Bey Yaar

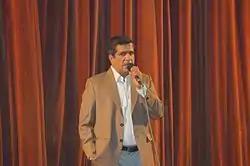
Darshan Jariwala, who played a similar role as a father figure in "Ajab Prem Ki Ghazab Kahani", elaborated that each "character was built differently and that is the beautiful thing about acting."

After the success of his debut film, "Kevi Rite Jaish", director Abhishek Jain announced that his second film will be titled "Bey Yaar", under his own banner CineMan Productions, and it will be about the "strength of friendship". Jain also took inspiration from K.H. Mohammad, who was the owner of a real life Ahmedabad tea stall, then-named "Lucky Tea Stall", and had a painting gifted to him by the late Indian artist M.F. Husain, a close friend and regular customer of the stall. According to the restaurant's current manager, Siddiqui Ansari, Husain had personally presented the painting in 2004 to Mohammad, now deceased. Similar to the film's character Jeetu, as a promise to both Mohammad and Husain, Ansari and original co-partner Kutti Nayar have refused to sell the painting that still hangs in what is now called "Lucky Restaurant".